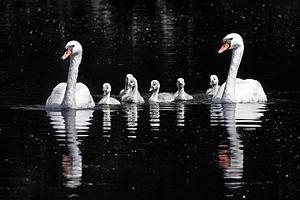
Le Cygne tuberculé ou Cygne muet est une espèce d'oiseaux de la famille des anatidés. Le premier nom de l'animal provient de la bosse qu'il a sur le bec, appelée tubercule, et le second du fait qu'il émet de rares cris plutôt de faible puissance.
Cygnus est un genre d'oiseaux de la famille des Anatidae. C'est le genre des cygnes.